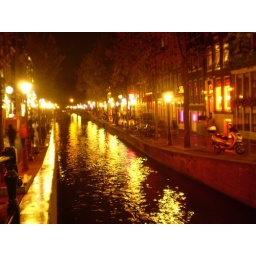
I felt a photo of the girls in the windows would have been a strange invasion of their privacy.